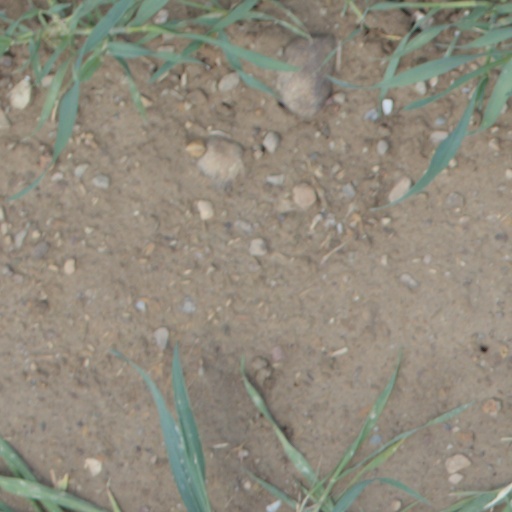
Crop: wheat